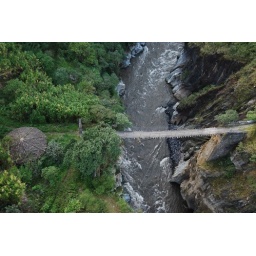
bridge over the water